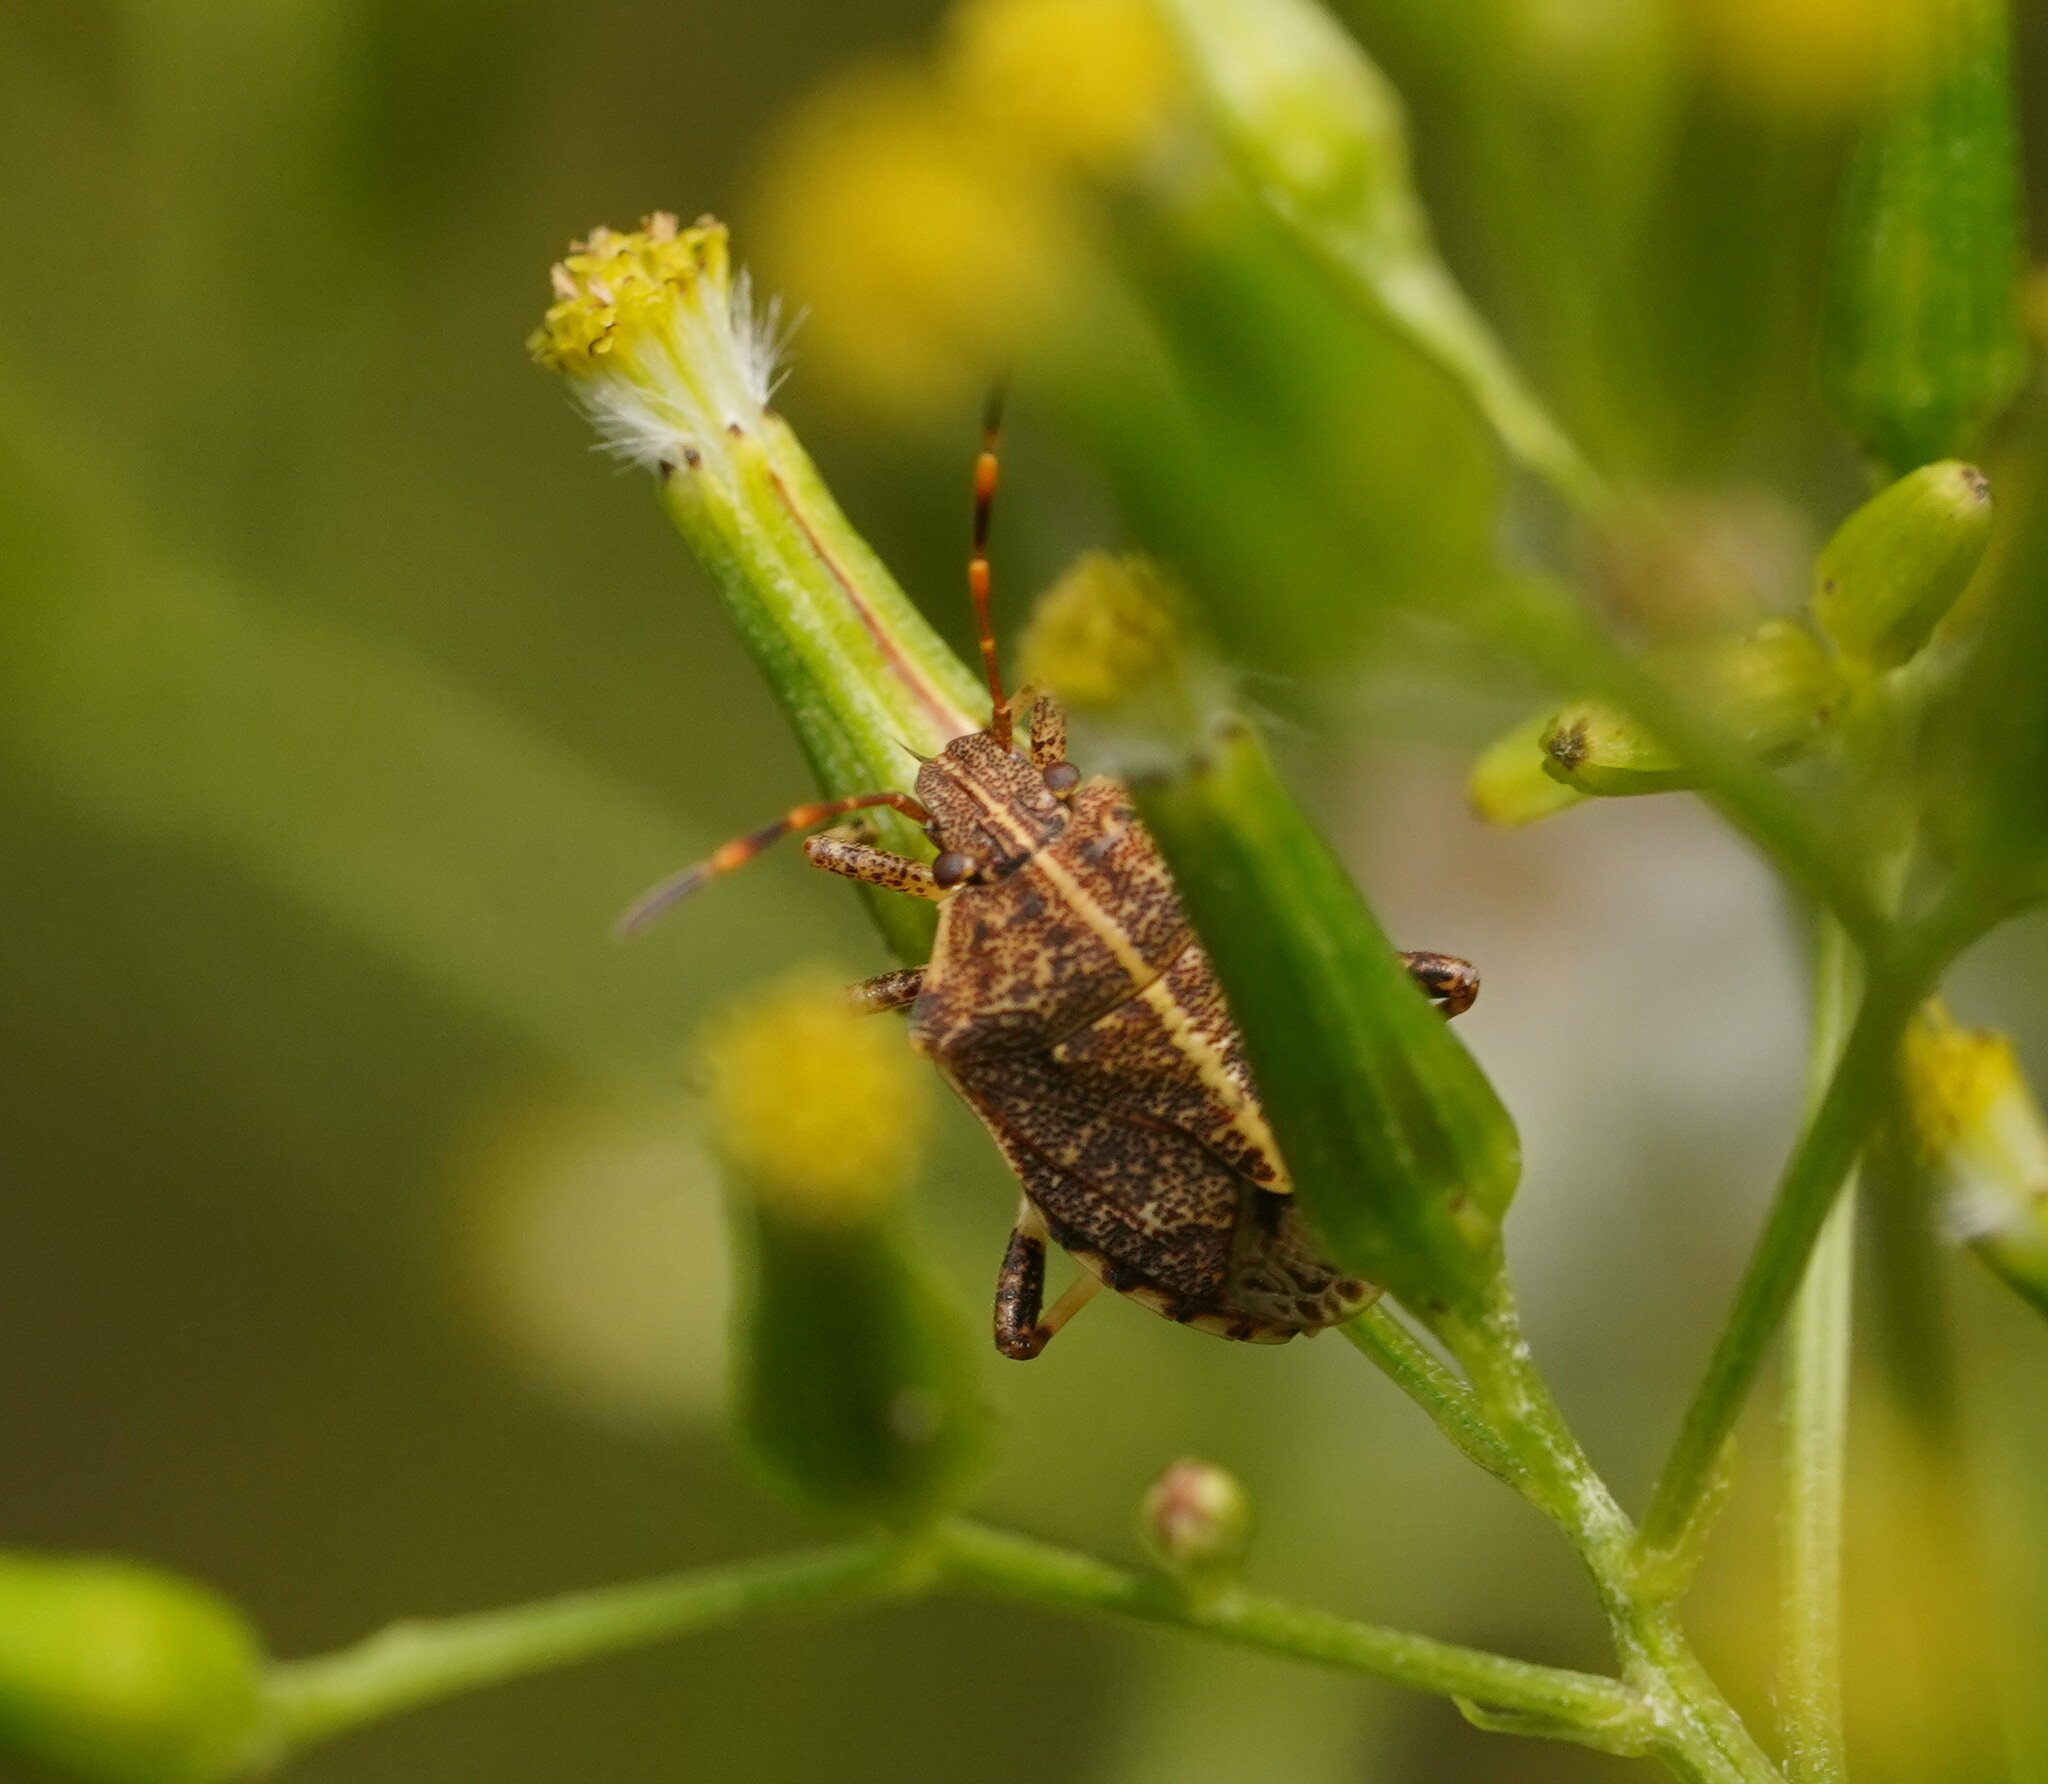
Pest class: stink_bug